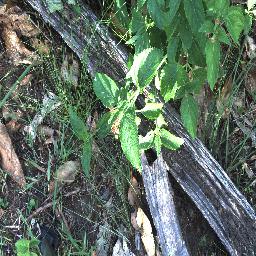
Label: lantana